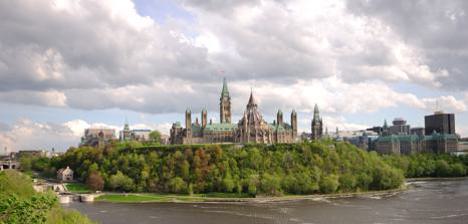
Building: Parliament Hill
Country: Canada
Year built: 1927
Home of the Canadian Parliament in Ottawa This article is about the government buildings in Ottawa, Canada. For other uses, see Parliament Hill (disambiguation) . Parliament Hill Colline du Parlement Parliament Hill, 2009 Location Ottawa River / Wellington Street , Downtown Ottawa Coordinates 45°25′29″N 75°41′58″W / 45.42472°N 75.69944°W / 45.42472; -75.69944 ( Parliament Hill, Ottawa, Canada ) Built 1859–1876 Built for Legislature of the Province of Canada , Parliament of Canada Architect Calvert Vaux , Marshall Wood (landscapes) Thomas Scott (oversight) Visitors 3 million annually Governing body National Capital Commission National Historic Site of Canada Official name Grounds of the Parliament Buildings National Historic Site of Canada Designated 1976 Parliament Hill ( French : Colline du Parlement ), colloquially known as The Hill , is an area of Crown land on the southern bank of the Ottawa River that houses the Parliament of Canada in downtown Ottawa , Ontario. It accommodates a suite of Gothic revival buildings whose architectural elements were chosen to evoke the history of parliamentary democracy . Parliament Hill attracts approximately three million visitors each year. The Parliamentary Protective Service is responsible for law enforcement on Parliament Hill and in the parliamentary precinct, while the National Capital Commission is responsible for maintaining the nine-hectare (22-acre) area of the grounds. Development of the area, which in the 18th and early 19th centuries was the site of a military base, into a governmental precinct began in 1859 after Queen Victoria chose Ottawa as the capital of the Province of Canada . Following several extensions to the Parliament and departmental buildings, and a fire in 1916 that destroyed the Centre Block , Parliament Hill took on its present form with the completion of the Peace Tower in 1927. In 1976, the Parliament Buildings and the grounds of Parliament Hill were designated as National Historic Sites of Canada . Since 2002, an extensive $3 billion renovation-and-rehabilitation project has been underway throughout the precinct's buildings that is expected to be completed after 2028. History Early use Parliament Hill is a limestone outcrop with a gently sloping top that was originally covered in a primeval forest of beech and hemlock . For hundreds of years, the hill was a landmark on the Ottawa River for First Nations people and later for European traders, adventurers, and industrialists, marking their journeys to the interior of the continent. After the founding of Ottawa , which was then called Bytown , the builders of the Rideau Canal sited a military base on the hill, naming it Barrack Hill. A large fortress was planned for the site following the War of 1812 and the Upper Canada rebellion but the threat of an American invasion subsided and the project was scrapped. Selection as a parliamentary precinct The Ottawa locks of the Rideau Canal , with Barrack Hill—present-day Parliament Hill—right of centre; 1832 In 1858, Queen Victoria selected Ottawa as the capital of the Province of Canada . Barrack Hill was chosen as the site of  the new parliament buildings for its prominence over the town and the river, and because the Crown already owned it. On 7 May 1859, the Department of Public Works issued a call for design proposals for the new parliament buildings on Barrack Hill, for which 298 drawings were submitted. The number of entries was reduced to three but the panel of judges could not decide whose design should win the contest. Governor General Sir Edmund Walker Head was approached to break the stalemate, and the winners were announced on 29 August 1859. Contracts to build the Centre Block and departmental buildings were separately awarded. The first was awarded to the team of Thomas Fuller and Chilion Jones , with their Victorian High Gothic scheme of a formal, symmetrical front facing a quadrangle and a more rustic, picturesque back facing the escarpment and bluffs overlooking the Ottawa River. The team of Thomas Stent and Augustus Laver won the prize for the second category, which included the subsequent East and West Blocks structures. These proposals were selected for their sophisticated use of Gothic architecture , which was thought to remind people of parliamentary democracy 's old European history, and would contradict the republican neoclassical style of architecture used in Washington, D.C. It was also thought that it would be better suited to the rugged surroundings of still wilderness in northern North America, while being stately. $300,000 was allocated for the main building and $120,000 more for each of the several departmental buildings. Construction and early use Centre Block under construction in 1863 Ground was broken on 20 December 1859 and the first stones were laid on 16 April the following year. Prince Albert Edward, Prince of Wales (later King Edward VII ), laid the cornerstone of the Centre Block on 1 September. Construction of Parliament Hill became the largest construction project undertaken in North America to that date. Workers hit bedrock sooner than expected, necessitating blasting to complete the foundations, which the architects had altered to sit 5.2 metres (17 ft) deeper than originally planned. By early 1861, the Canadian Department of Public Works reported over $1.4 million had been spent on the venture, leading to the closure of the site in September and the covering of the unfinished structures with tarpaulins until 1863, when construction resumed following a commission of inquiry . The site was still incomplete when three of the British North American colonies—now the provinces Ontario , Quebec , Nova Scotia , and New Brunswick —entered Confederation in 1867, and Ottawa remained the capital of the new country. Within four years, Manitoba , British Columbia , Prince Edward Island , and the North-West Territories —now Alberta , Saskatchewan , Yukon , Northwest Territories , and Nunavut —were added and, along with the associated bureaucracy, the first three required representation be added in Parliament. The offices of Parliament spread to buildings beyond Parliament Hill. Troops deliver a feu de joie on Parliament Hill for the Queen's Birthday Review in 1868. The British military allocated a nine-pounder naval cannon to Ottawa's British army garrison in 1854. The newly created government of the Dominion of Canada purchased the cannon in 1869 and fired it on Parliament Hill as the Noonday Gun, which was colloquially known as "Old Chum", for many years. By 1876, the structures of Parliament Hill, and the surrounding fence and gates, were completed. The grounds were designed with the help of architects Thomas Scott and Calvert Vaux . Following the death of Queen Victoria in 1901, in late September that year, Prince George, Duke of Cornwall (later King George V )—Queen Victoria's grandson—dedicated a large statue that stands on the hill in the late Queen's honour. Fire, incidents, and renovations See also: Centre Block § Great fire , and Parliament Hill Rehabilitation The parliament buildings the morning after the fire of 1916 On 3 February 1916, a fire destroyed the Centre Block. Despite the ongoing war , Governor General Prince Arthur, Duke of Connaught , re-laid the original cornerstone on 1 September 1916, exactly fifty-six years after his brother the future King Edward VII had first set it. Eleven years later, the rebuilt Centre Block was completed and a new, freestanding bell tower was dedicated as the Peace Tower in commemoration of the Canadians who had died during the First World War. Parliament Hill has hosted several significant events in Canadian history, including the first visit of the reigning Canadian sovereign King George VI and his consort Queen Elizabeth to his Parliament in 1939. A huge celebration on 8 May 1945 marked Victory in Europe Day , and the first raising of the country's new national flag took place on 15 February 1965. Queen Elizabeth II revisited Parliament Hill on 17 April 1982 for the issuing of a royal proclamation of the enactment of the Constitution Act that year. In April 1989, armed man Charles Yacoub hijacked a Greyhound Lines bus with eleven passengers on board that was travelling to New York City from Montreal, and drove it onto the lawn in front of the Centre Block. A six-hour standoff with police ensued; three shots were fired but there were no injuries. The special Diamond Jubilee window of Queen Elizabeth II alongside Queen Victoria's Diamond Jubilee window On 14 September 2001, 100,000 people gathered on the main lawn to honour the victims of the September 11 attacks on the United States that year. Queen Elizabeth II's Diamond Jubilee was commemorated with the installation of a specially tinted window in the Centre Block on 7 February 2012, one day after Accession Day . On 22 October 2014, shooting incidents occurred around Parliament Hill . After fatally shooting a Canadian Army soldier stationed as a ceremonial guard at the National War Memorial , a gunman entered the Centre Block of the parliament buildings. There, the shooter engaged in a firefight with  Sergeant-at-Arms of the House of Commons Kevin Vickers and members of the Royal Canadian Mounted Police (RCMP). The incident ended when the shooter was killed by Vickers and RCMP Constable Curtis Barrett. Following the incidents, the Parliamentary Protective Service was created to integrate the House of Commons and Senate security forces with RCMP patrols of the grounds. Since 2002, an extensive $3 billion renovation-and-rehabilitation project has been underway throughout the precinct's buildings to bring the Parliament buildings to modern safety standards and to address their deteriorated state; work is not expected to be complete until after 2028. The West Block was completed in November 2018 before the House of Commons moved there and renovations on the Senate of Canada Building concluded in 2019 to accommodate the Senate while the Centre Block and East Block undergo renovations. Work on the Sir John A. Macdonald Building was completed in 2015 and work on the Wellington Building was completed in 2016. An architectural competition is being held for designs pertaining to the city block south of Wellington Street and a new Visitors Welcome Centre is being built. Grounds and name The southern front of the property is demarcated by a wrought iron fence. A portion of the Queen's Gates is pictured in the right foreground. The nine-hectare (22-acre) area, which the National Capital Commission maintains, is named by the Parliament of Canada Act as "Parliament Hill" and is defined as resting between the Ottawa River to the north, the Rideau Canal and the Colonel By Valley to the east, Wellington Street to the south, and a service road called Kent Street near the Supreme Court to the west. A Victorian, high-gothic, wrought iron fence demarcates the south front of the property. The fence, which is named the Wellington Wall, has its centre on an axis with the Peace Tower to the north and the formal entrance to Parliament Hill the Queen's Gates , which Ives & Co. of Montreal forged. Approximately three million visitors come to the hill every year. The hill's main outdoor area is the formal forecourt, which is formed by the arrangement of the Parliament and departmental buildings on the site. This expanse is the site of major celebrations, demonstrations, and traditional shows such as the annual Canada Day celebrations and the Changing of the Guard . To the sides of the buildings are statues, memorials, and at the northwest corner a gazebo called the Summer Pavilion, which is a 1995 reconstruction of an earlier gazebo named Summer House. Summer House was built for the Speaker of the House of Commons in 1877 by Thomas Seaton Scott and demolished in 1956. Summer Pavilion now serves as the National Police Memorial. Beyond the edges of these landscaped areas, the escarpment remains in its natural state. At its base runs part of the Trans-Canada Trail , the portion between the West Block and the Supreme Court building being named the Queen Elizabeth II Diamond Jubilee Trail, in commemoration of the 60th anniversary of Elizabeth's accession to the Canadian throne . In 1976, the Parliament Buildings and the grounds of Parliament Hill were each designated as National Historic Sites of Canada due to their importance as the physical embodiment of the Canadian government and as the focal point of national celebrations. The Parliament of Canada Act prohibits anyone naming any other area or establishment within the National Capital Region "Parliament Hill", and forbids the production of merchandise bearing that name. Any violation of this law is punishable on summary conviction. Map showing the buildings on Parliament Hill and its surroundings. Click on the buildings to read their respective articles. Parliament Buildings See also: Canadian Parliament Buildings Aerial view of Canadian Parliament Buildings and its surroundings The Parliament Buildings are three edifices arranged around three sides of Parliament Hill's central lawn. The  speakers of each chamber of the legislature oversee the use and administration of the spaces within each building. The Centre Block has the Senate and Commons chambers, and is fronted by the Peace Tower on the south facade, and the Library of Parliament lies at the building's rear. The East Block contains ministers' and senators' offices, meeting rooms, and other administrative spaces. The West Block is serving as the temporary seat of the House of Commons. The buildings' unifying architectural style is Gothic Revival . Monuments and statues Further information: Royal monuments in Canada More than 20 bronze statues in the grounds commemorate important figures in Canada's history. Most are arranged in the gardens behind the three parliamentary buildings and one stands outside the main fence. Figure Portrait Statue Notes George-Étienne Cartier This was the first statue erected on Parliament Hill and stands immediately west of the Centre Block. It was installed at the instigation of Sir John A. Macdonald. From among proposals from Canada, the United States, the United Kingdom, and Italy, Louis-Philippe Hébert was chosen to sculpt the monument, which was set up in the 1880s. John A. Macdonald Hébert was selected from 44 submissions from Canada, the United States, the United Kingdom, and Europe, to sculpt the statue of Canada's first prime minister. It was unveiled on the hill on 1 July 1895. Queen Victoria This statue is located at the northwest corner between the West and Centre Blocks.  Hébert sculpted the statue of the country's first monarch that was first displayed at the 1900 Paris Exposition before being moved to Ottawa, and dedicated by Prince George, Duke of Cornwall and York, in 1901. Alexander Mackenzie Hébert was commissioned to sculpt this figure, which stands directly to the north of the statue of Cartier, at the same time as he was awarded the project of the monument to Queen Victoria. The statue was unveiled in 1901. Sir Galahad This is the only statue on Parliament Hill that is not of a monarch or politician, or within the site's fences. It was installed in 1905 on the initiative of the future prime minister William Lyon Mackenzie King to honour the bravery of his friend Henry Albert Harper , who drowned trying to rescue a girl who fell through thin ice in the Ottawa River in 1901. The statue was created by Ernest Wise Keyser . George Brown The competition for these sculptures took place simultaneously and George William Hill won both. The statues were installed in 1913. D'Arcy McGee Robert Baldwin and Louis-Hippolyte Lafontaine This dual statue by Walter Seymour Allward has occupied the site at the northeast corner of the parliamentary precinct since 1914. Wilfrid Laurier This work by Joseph-Émile Brunet was selected from 40 entries received from around the world. It was placed at the southeast corner of the site in 1922. Robert Borden Frances Loring cast this likeness for the 1957 session of Parliament Queen Elizabeth II opened; it stands at the southwest corner of Parliament Hill. William Lyon Mackenzie King Raoul Hunter designed this statue, which was commissioned for the Canadian Centennial in 1967 and stands at the northwest corner of the East Block. John Diefenbaker In 1985, Parliament voted unanimously in favour of a motion that would commemorate John Diefenbaker with a statue. Leo Mol was chosen from 21 submissions to sculpt this 1985 work, which stands immediately north of the West Block. Lester B. Pearson Danek Mozdzenski completed this monument in 1989; it lies immediately north of the West Block. Queen Elizabeth II Jack Harman sculpted this monument, which was unveiled in 1992 in the presence of the Queen, as part of the 125th anniversary of Confederation celebrations. It is situated in the opposite corner of the site from the statue of her great-great-grandmother. Due to construction work on Parliament Hill, the statue was moved to a roundabout on Sussex Drive . The Famous Five This monument, which is entitled Women are Persons! , was donated in 2000 to the Crown by the Famous 5 Foundation. The monument is a collection of five statues by Barbara Paterson of each of The Famous Five— Emily Murphy , Irene Parlby , Nellie McClung , Louise McKinney , and Henrietta Edwards —as well as one empty chair. Due to construction on Parliament Hill, the statue was moved to Plaza Bridge near the Senate of Canada building. A number of other monuments are distributed across the hill, marking historical moments or acting as memorials for larger groups of people. Monument Image Notes Centennial Flame Lester B. Pearson dedicated this fountain and flame on 1 January 1967 to mark the beginning of the Canadian Centennial . Canadian Police and Peace Officers' Memorial This memorial includes a recreation of the former Summer Pavilion and honours Canadian police officers who were killed in the line of duty since 1879. It was dedicated on 22 March 1994 and has since been expanded to include the names of fallen officers from all law enforcement agencies, including the Ministry of Natural Resources , the Ministry of Fisheries and Oceans , and the Ministry of Conservation. The first names to be memorialised were inscribed on three granite slabs, and following names are inscribed on glass panels around the perimeter wall. Victoria Tower Bell The bell in this monument, which was unveiled in 2000, is the bell is the original from the Victoria Tower , and is canted to recall the way in which it was found after it fell from its perch in the fire of 1916. War of 1812 Monument Seven figures—a First Nations individual, a Métis militiaman, a British infantryman, a Quebec Voltigeur , a woman bandaging one of them, a Royal Navy marine, and a farmer—represent the War of 1812 . Also part of the monument is a maple tree planted in soil taken from 10 Canadian battlefield sites and watered at the dedication with water from six oceans and lakes that were significant in the War of 1812. It was dedicated on 6 November 2014, the 200th anniversary of the Battle of Malcolm's Mills , the war's final battle in Canada. Queen Elizabeth II Diamond Jubilee Trail A portion of the Trans-Canada Trail running along the Ottawa River named to mark the Diamond Jubilee of Queen Elizabeth II Surrounding area The Office of the Prime Minister and Privy Council Building is one of several federal properties situated next to Parliament Hill Though Parliament Hill remains the heart of the parliamentary precinct, expansion beyond the bounded area began in the 1880s with the construction of the Langevin Block across Wellington Street. After private interests purchased land to the east across the canal to build the Château Laurier hotel, growth of the parliamentary infrastructure moved westward along Wellington Street with the erection in the 1930s of the Confederation and Justice Buildings on the north side, and further construction to the south. By the 1970s, the Crown began purchasing other structures or leasing space in the downtown civic area of Ottawa. In 1973, the Crown expropriated the entire block between Wellington and Sparks Streets , intending to construct a south block for Parliament Hill but the government dropped this proposal and instead constructed more office space in Hull, Quebec . In 2021, this idea was revisited, and the Ministry of Public Services announced an architectural design competition for the block. See also Canada portal Politics portal Ontario portal Parliament Hill cat colony Government Hill Capitol Hill Parliament Hill, London Parliamentary Triangle, Canberra Notes